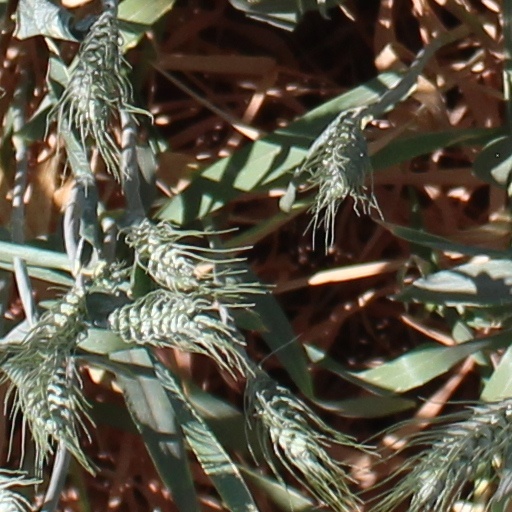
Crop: wheat